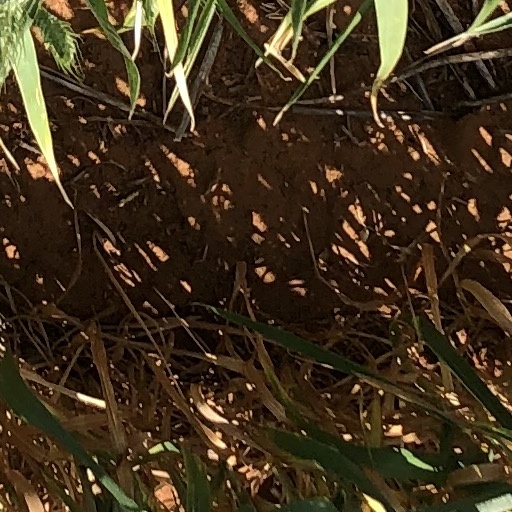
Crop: wheat